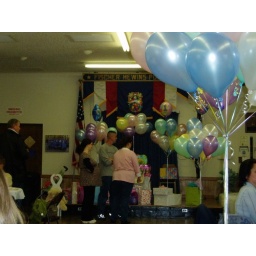
Birthday girl gets the best seat in the house! On the stage in her highchair surronded by balloons. 4/22/08